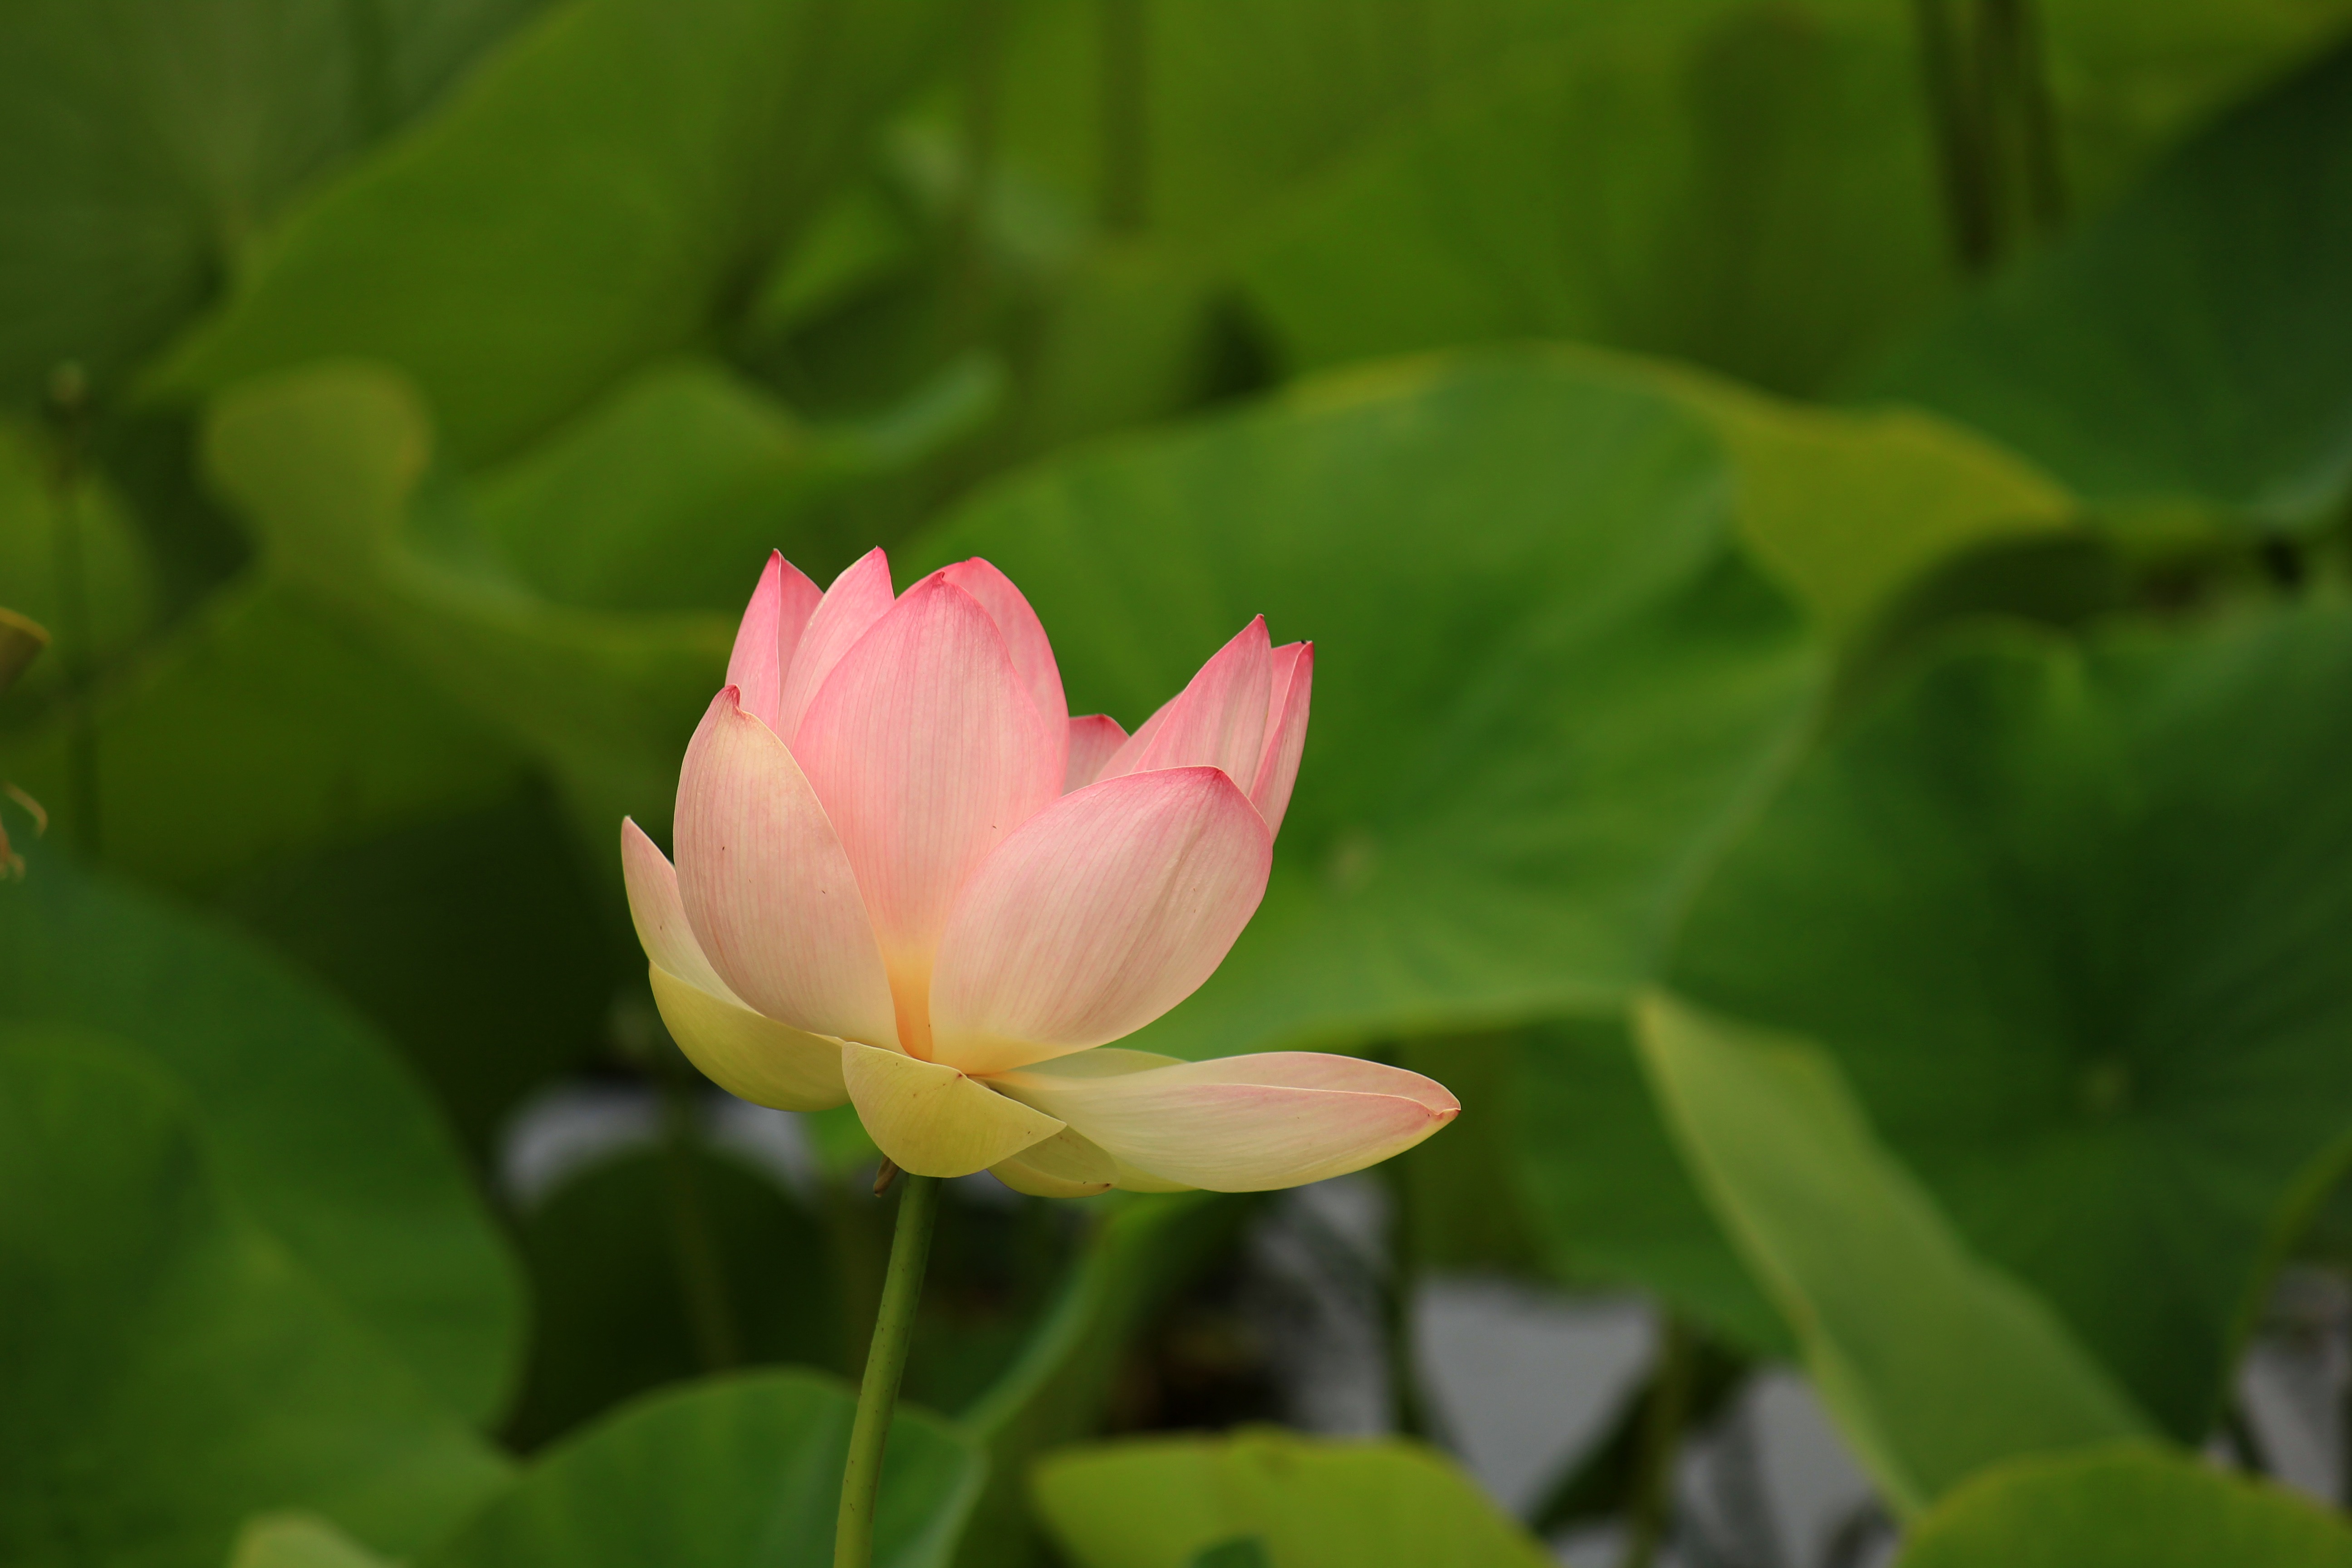
nature, blossom, plant, flower, petal, bloom, green, macro, botany, sacred lotus, aquatic plant, flora, wildflower, leaves, lotus, bud, macro photography, flowering plant, plant stem, land plant, lotus family, proteales